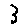
Label: 3